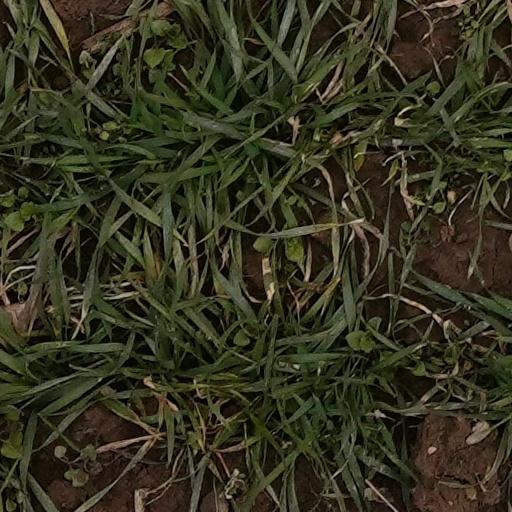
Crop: wheat